CBS International Business School

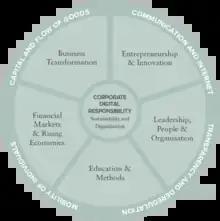
The new research structure of CBS International Business School

The cluster ""Business Transformation"" comprises all steps of an entrepreneurial value chain and is dedicated to questions of how these value chain steps must be transformed or realigned through sustainable management and digitisation. ""Entrepreneurship & Innovation"," as another cluster, is dedicated to the establishment of innovative digital and sustainable business models. ""Leadership, People & Organisation"" focuses in particular on the constantly increasing demands on the management culture, personnel management practices and organisation of a company. The cluster ""Financial Markets & Rising Economies" plays a" special role in the context of sustainable management and digitalisation. The fast-growing emerging economies are facing central challenges in terms of climate protection, energy consumption, or the protection of human rights, while shaping their growth and role in a globalised economy. Finally, the cluster ""Education & Methods"" is of particular importance as a base for research. In addition to implementing integrated curricula for sustainable management and digitisation, educational institutions are faced with the challenge of implementing new methods for research and teaching as well as finding instruments that document learning success in a sustainable manner.